Columbia Point, Boston

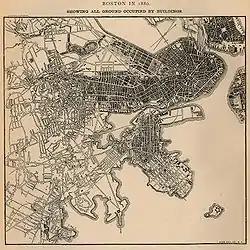
Map showing all ground in Boston occupied by buildings in 1880. Columbia Point is in the center near bottom with two roads going out to the pumping station and calf pasture. From U.S. Census Bureau.

In Dorchester, Columbia Point was the landing place for Puritan settlers in the early 1600s. The Native Americans called it "Mattaponnock".